Answer in natural language. Considering the relative positions, is Pillow to the left or right of Television? Choose between the following options: right or left
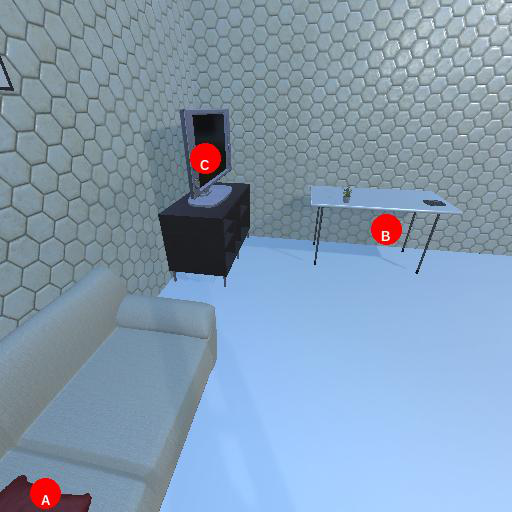
<answer>left</answer>